Spongiforma

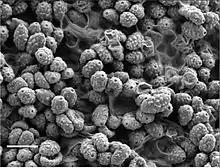
Spores of "S. squarepantsii"; scale bar = 10 μm

Relatively few boletes have an apical pore at the distal end of their basidiospores. The dark reddish-brown, smooth spores of "Porphyrellus amylosporus" are truncate with a thin-walled depression. Some species of "Heimioporus" have spores with apical pores, but molecular analyses demonstrate that "Heimioporus" is only distantly related to "Spongiforma".